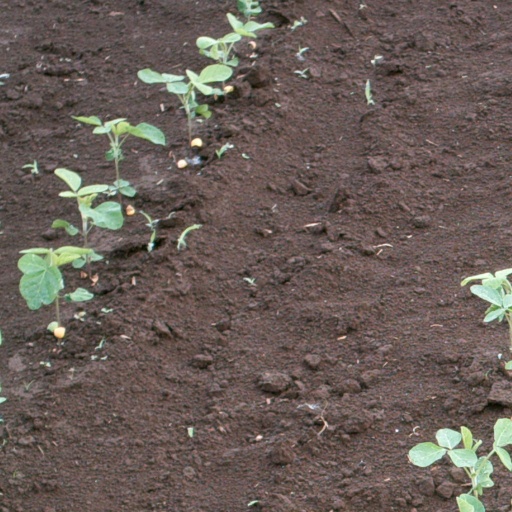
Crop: soybean